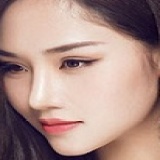
ca sĩ Miu Lê